Concord-Carlisle High School

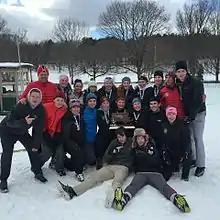
The 2016 Nordic state team

The Nordic ski team won the Mass Bay West Divisional title for both the girls' varsity and boys' varsity team. The team also did well in state competitions: the girls' team secured second place and the boys' team had a close third-place finish.